Hey There, It's Yogi Bear!

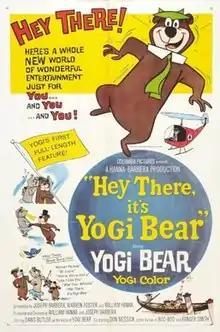
Theatrical release poster

Hey There, It's Yogi Bear! is a 1964 American animated musical comedy film produced by Hanna-Barbera Productions and released by Columbia Pictures. The film stars the voices of Daws Butler, Don Messick, Julie Bennett, Mel Blanc, and J. Pat O'Malley.